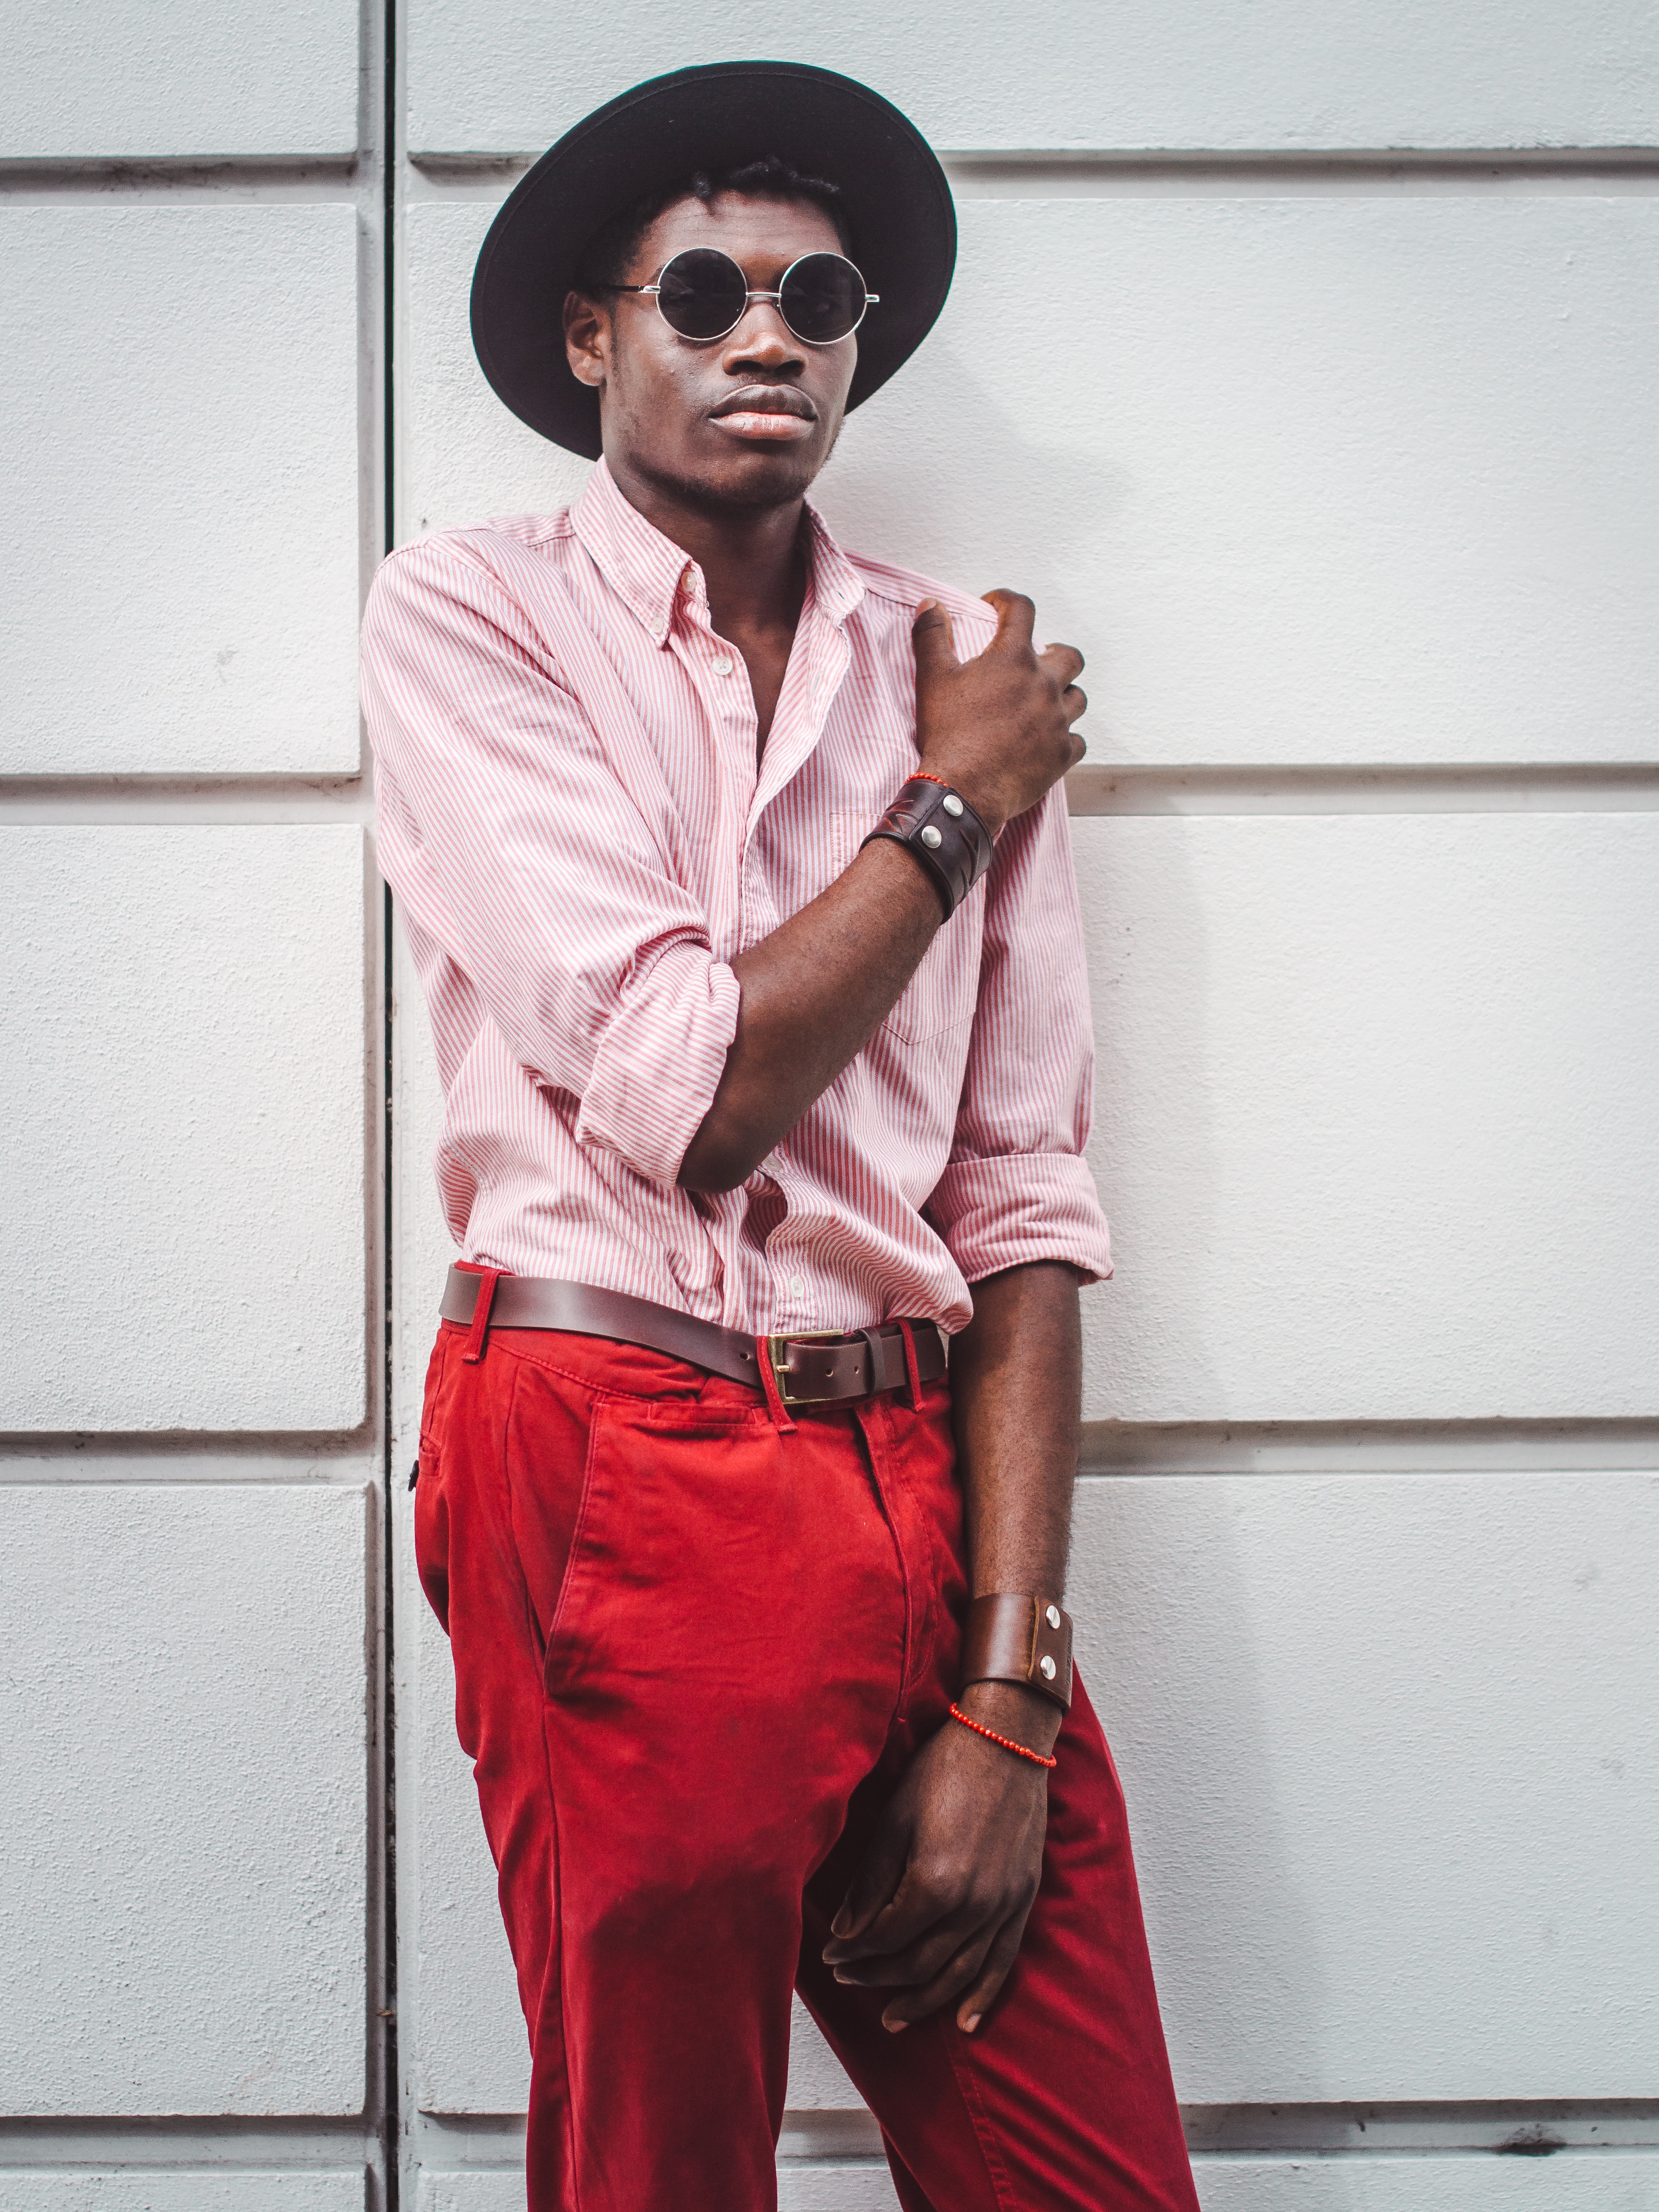
shoe, jeans, fashion, pink, headgear, textile, cool, sunglasses, glasses, eyewear, fashion accessory, vision care, health beauty